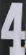
Number: 4